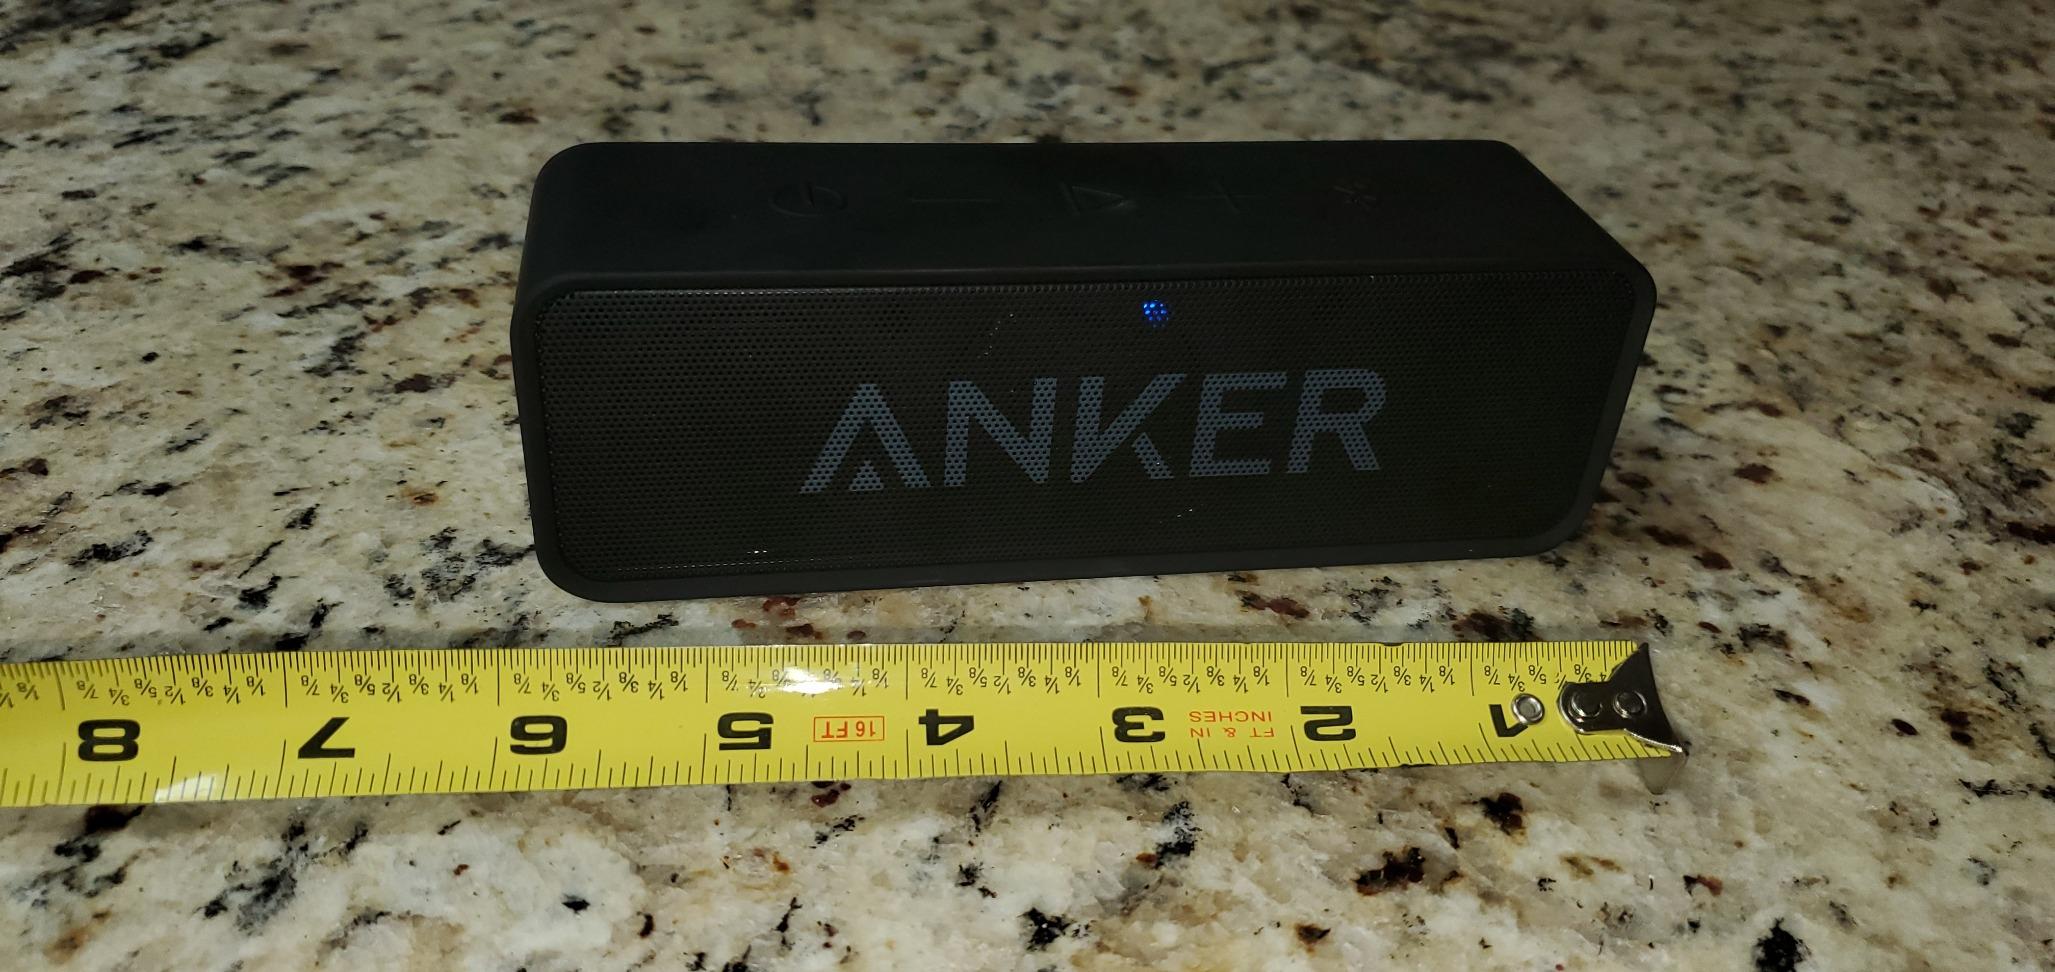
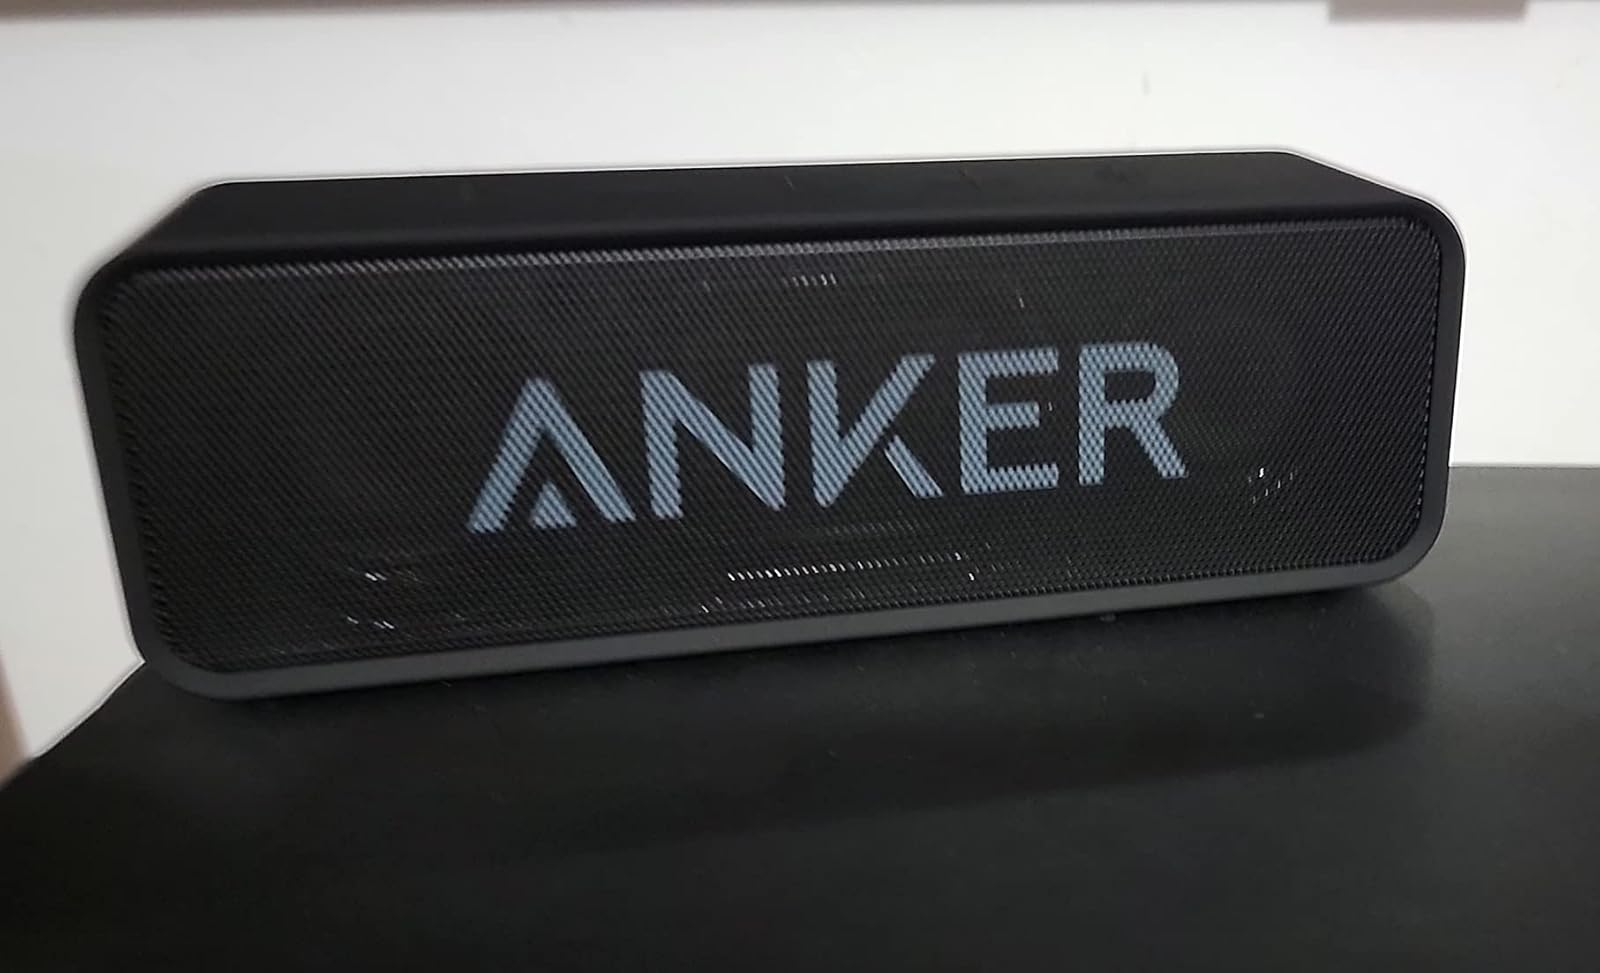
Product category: speaker
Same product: yes